List of accidents and incidents involving the Boeing B-52 Stratofortress

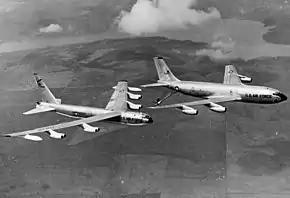
A Boeing B-52D (SN 56-0582) being refueled by a Boeing KC-135A (SN 55-3127).

On 30 November, a RB-52B (tail number 52-8716) from the 93rd Bombardment Wing, Castle AFB, crashed north of the base during takeoff on a training flight. Six crew members plus four instructors died. On a night mission, while climbing to , the aircraft dropped to a 5° nose down attitude. During the investigation, no technical issues or structural failures were found. It is believed the accident was caused by either by a wrong maneuver by the pilot or because the crew was distracted. Following the accident, the Air Force recommended that flaps could not be raised below a minimum of . This is the worst single aircraft loss of life accident in the B-52s operating history. This was also the third B-52 crash at Castle AFB in eight months.